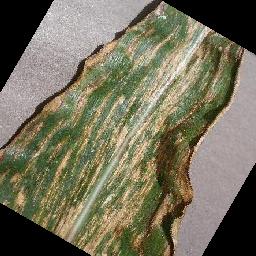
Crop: corn
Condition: (maize)_cercospora_spot_gray_spot